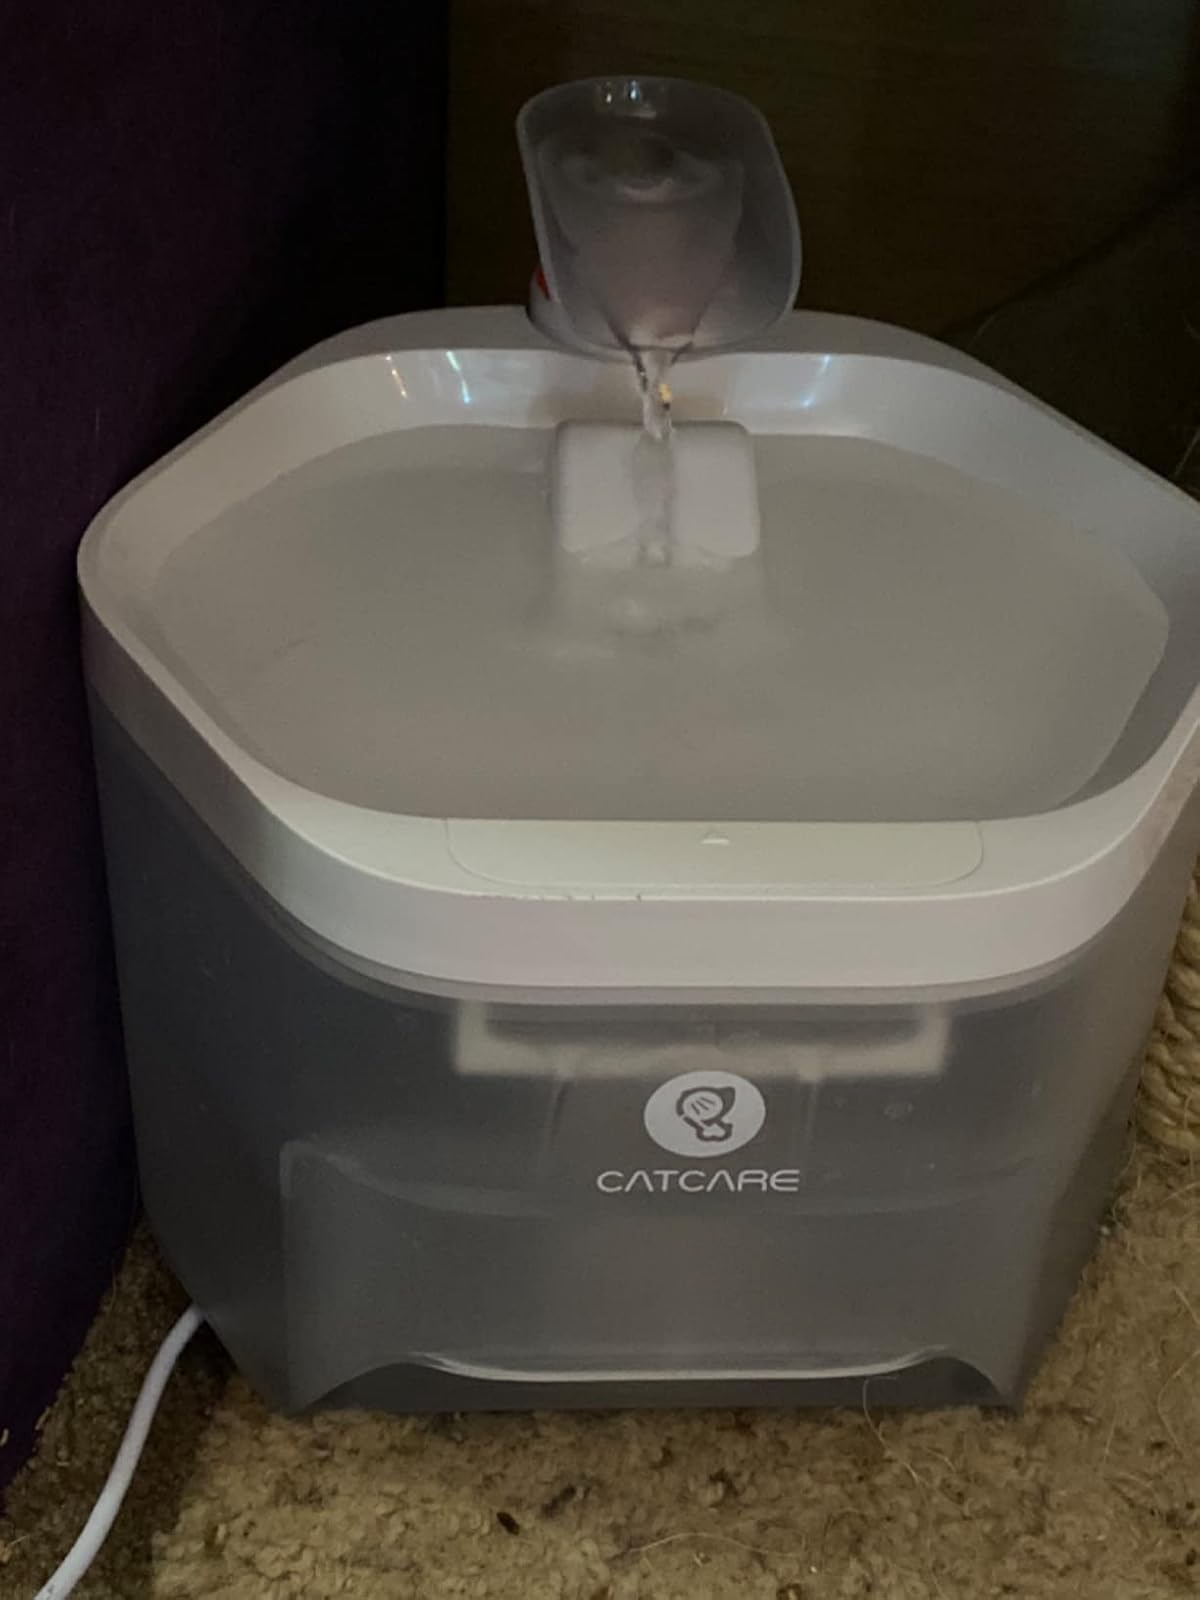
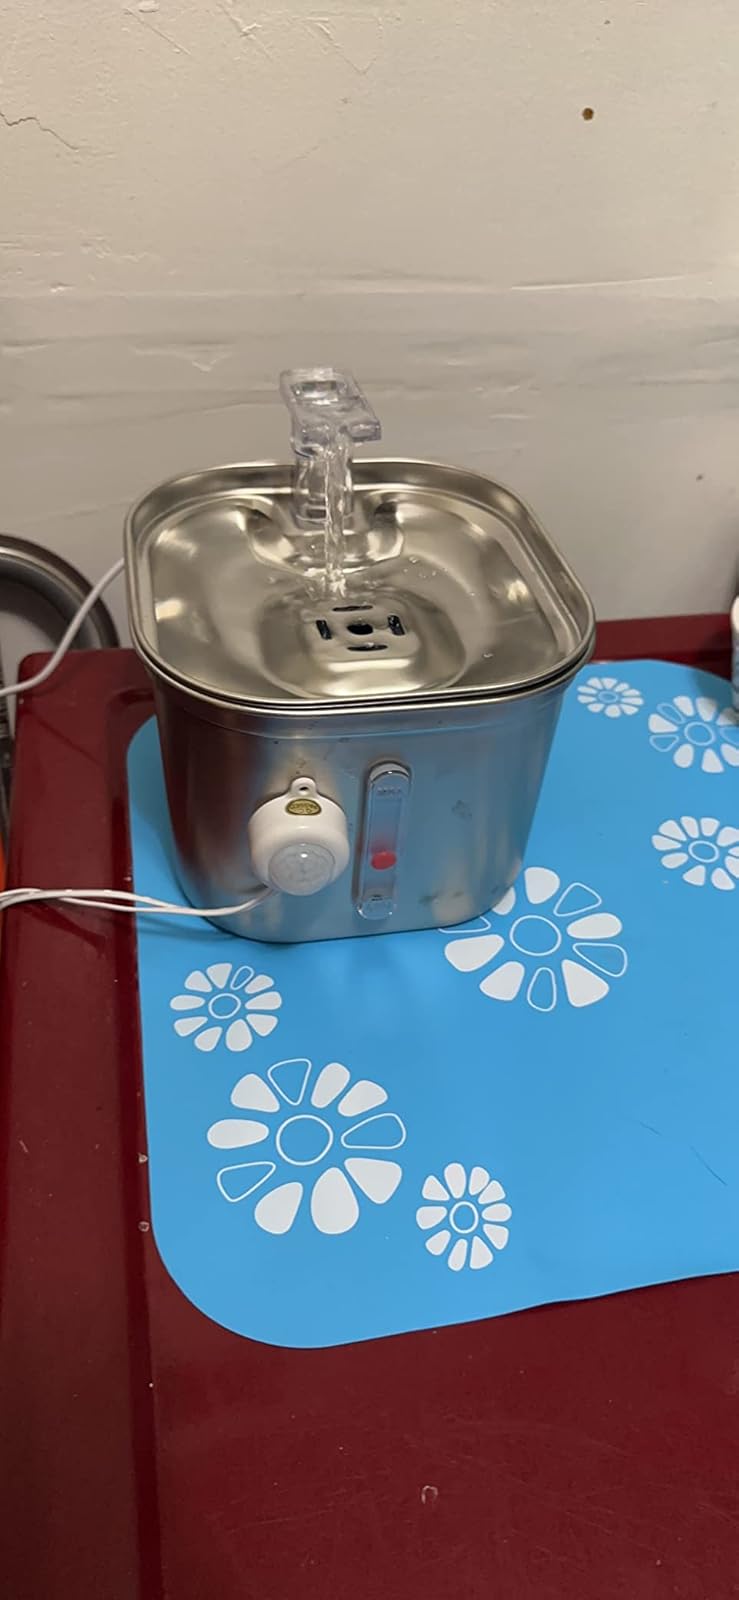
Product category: items_bowl
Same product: no